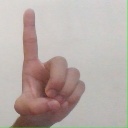
अक्षर: ड